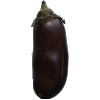
Label: eggplant